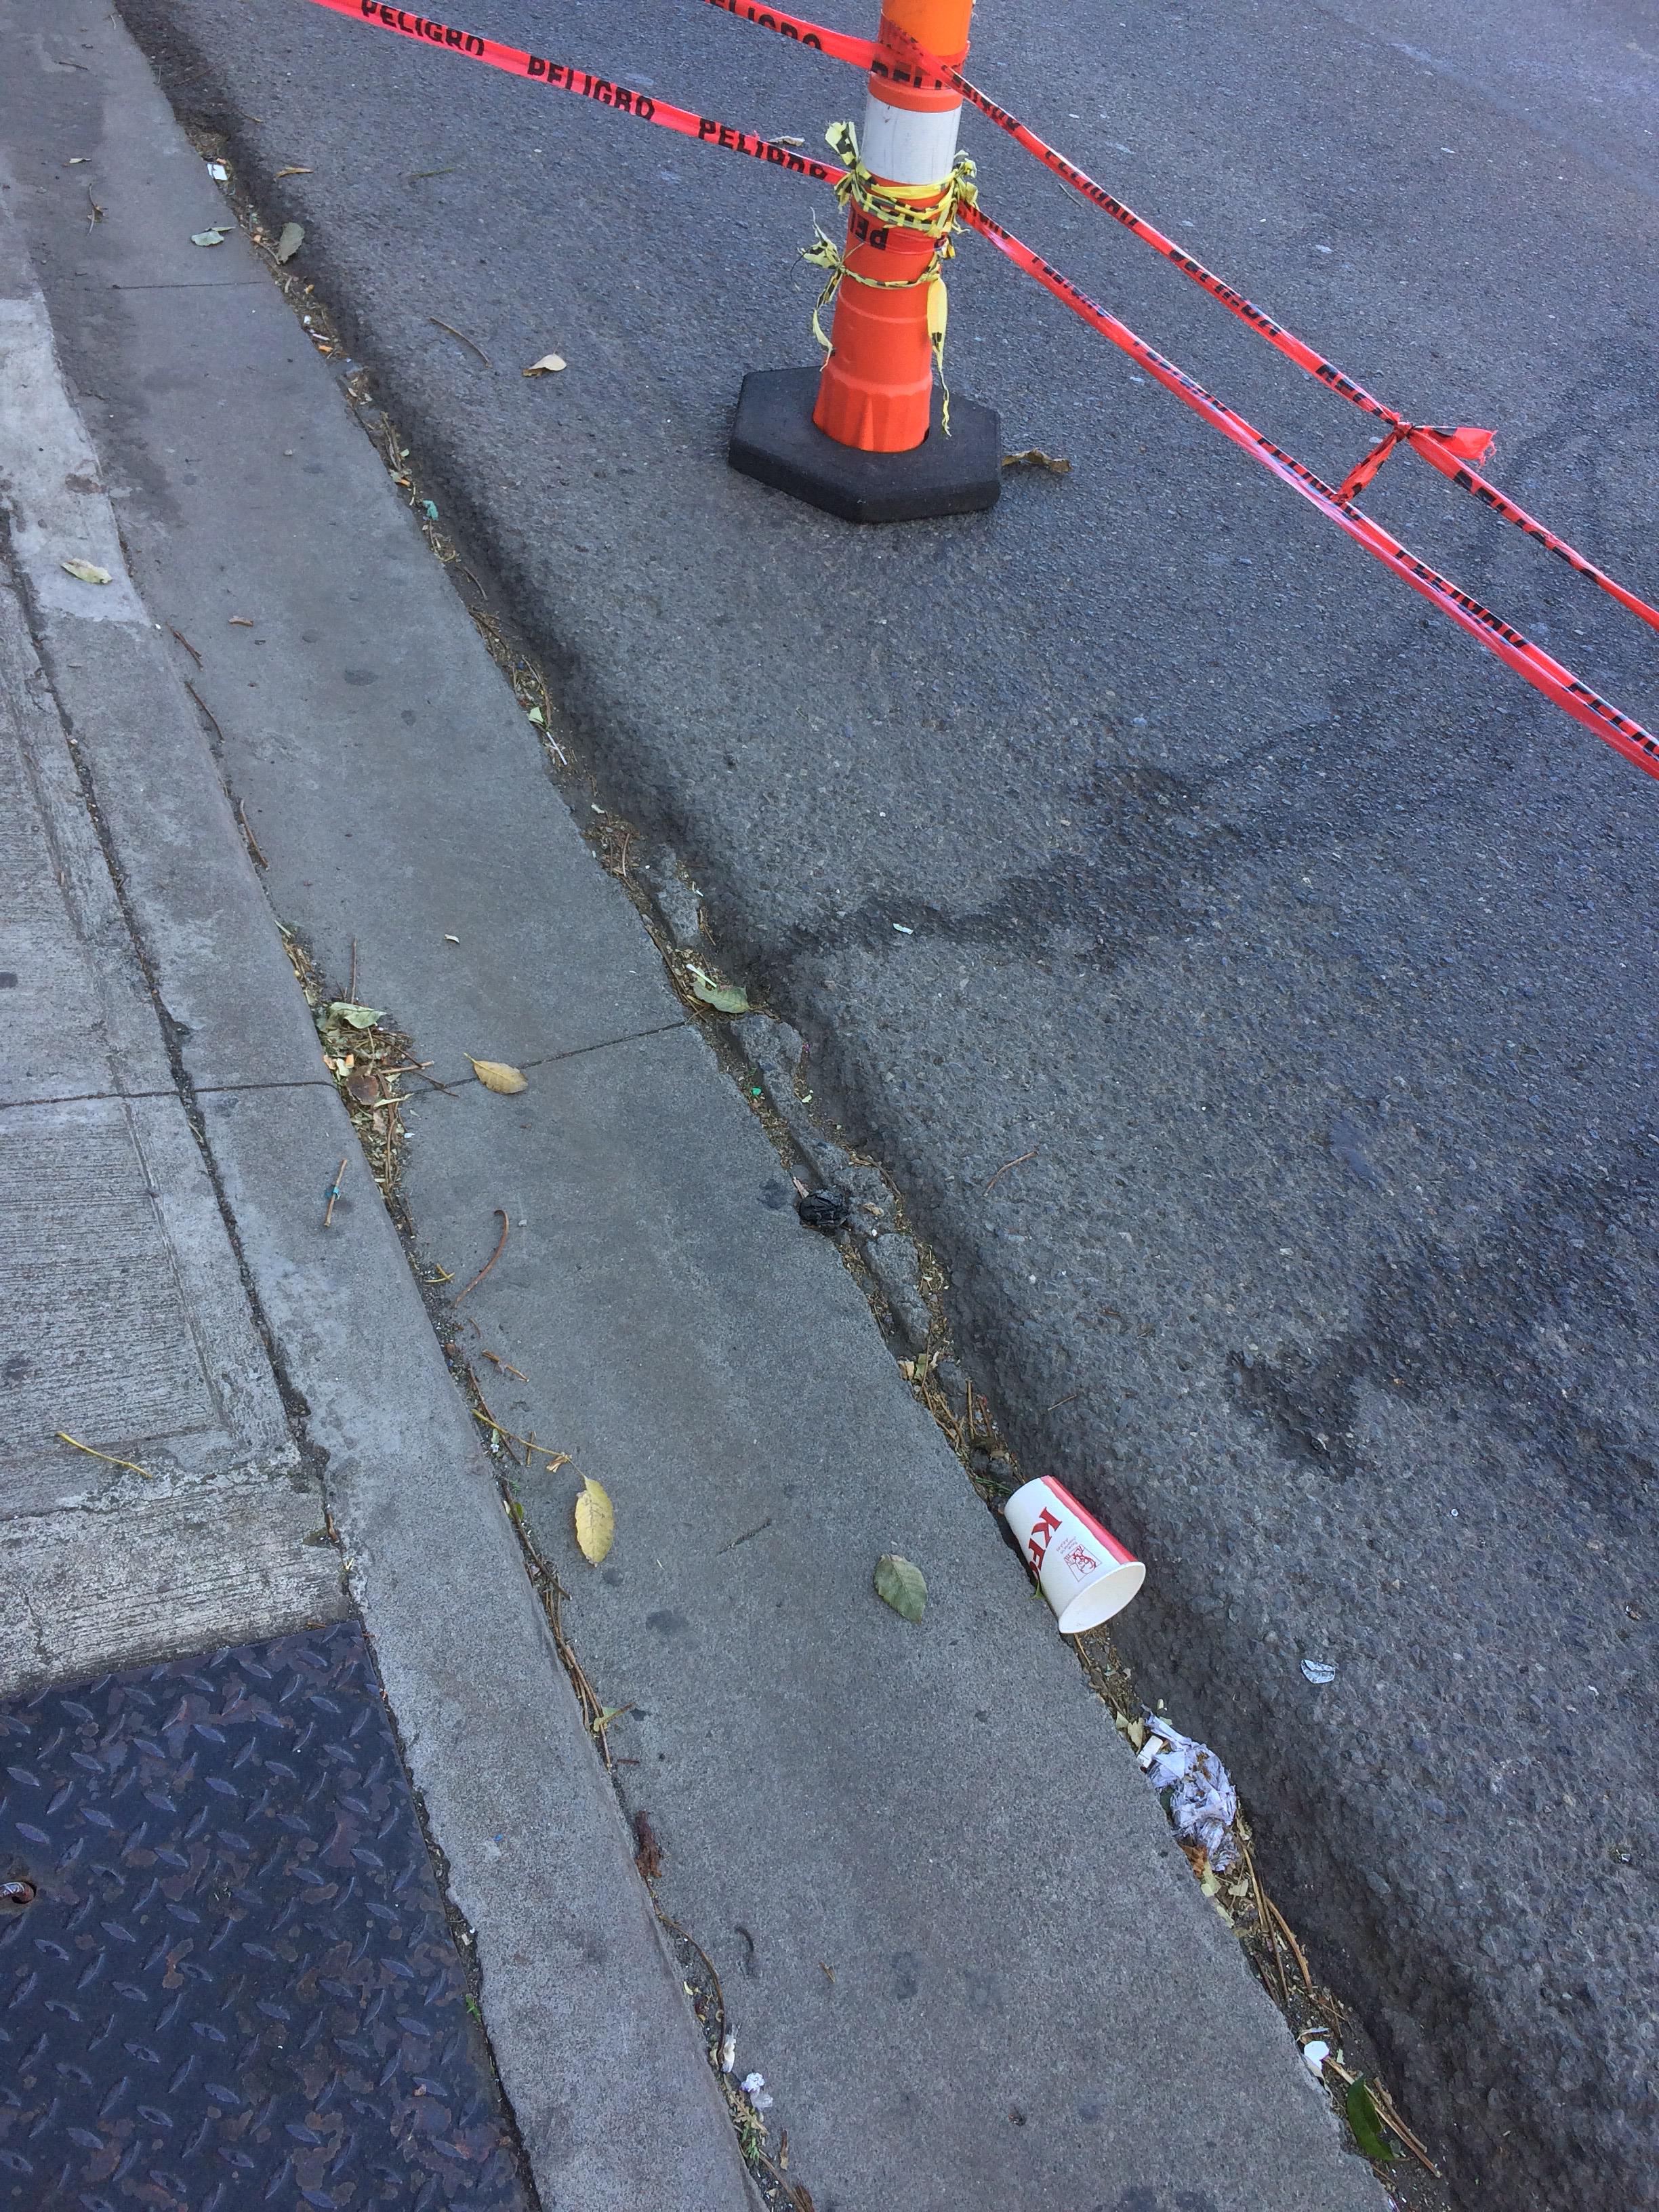
Object: Paper cup (Cup)

Object: Metal bottle cap (Bottle cap)

Object: Normal paper (Paper)

Object: Cigarette (Cigarette)